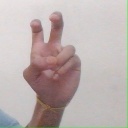
अक्षर: ई